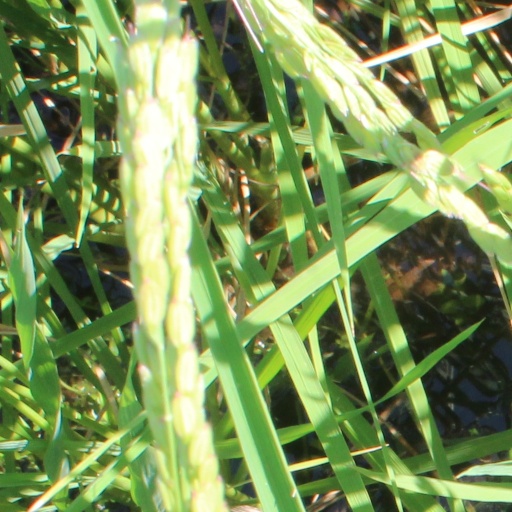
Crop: rice